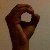
The image shows a hand gesture representing the letter 'O' in Indian Sign Language.